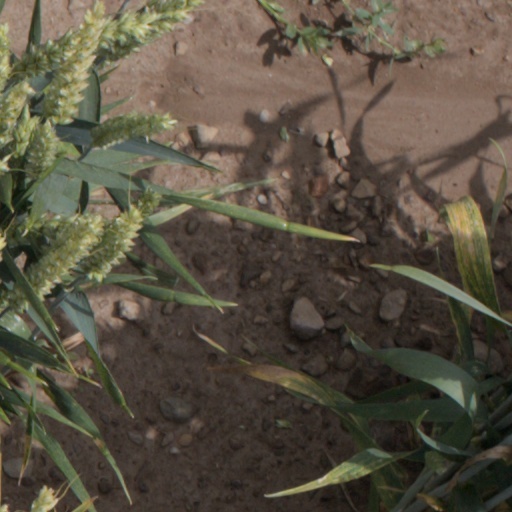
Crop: wheat